Majapahit

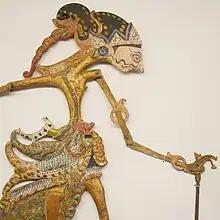
Wayang klithik puppet of Raden Damar Wulanthe hero of Majapahit kingdom

Two important chronicle sources are available to historians of Majapahit: "Deśavarṇana" ("Description of Districts") was composed 1365 and the "Pararaton" ("The Monarchs") was compiled sometime between 1481 and 1600. Both of these chronicles survive as 19th- or 20th-century palm-leaf manuscripts. The "Deśavarṇana" (also known as "Nagarakretagama") is an Old Javanese eulogy written during the Majapahit golden age under the reign of Hayam Wuruk, after which some events are covered narratively. Composed by Mpu Prapanca, it provides a primary historical account of Majapahit court during the reign of King Hayam Wuruk, as well as detailed information about the East Javanese countryside and a summary of Singhasari history. The "Pararaton" focuses on Ken Arok, the founder of Singhasari, but includes a number of shorter narrative fragments about the formation of Majapahit.